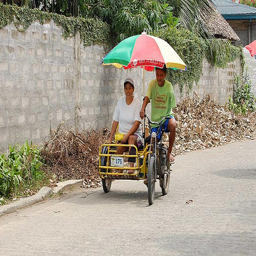
A couple of people on a bike on a road.
A man riding a bike with another man next to him.
A man rides under umbrella pulled on a bike by another man,
Man and woman on motorbike, man driving and woman sitting in side cart
a person riding a bike with a passanger seat